Computer forensics

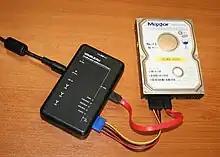
A portable Tableau write blocker attached to a hard drive

Computer forensic investigations typically follow the standard digital forensic process, consisting of four phases: acquisition, examination, analysis, and reporting. Investigations are usually performed on static data (i.e., acquired images) rather than "live" systems. This differs from early forensic practices, when a lack of specialized tools often required investigators to work on live data.